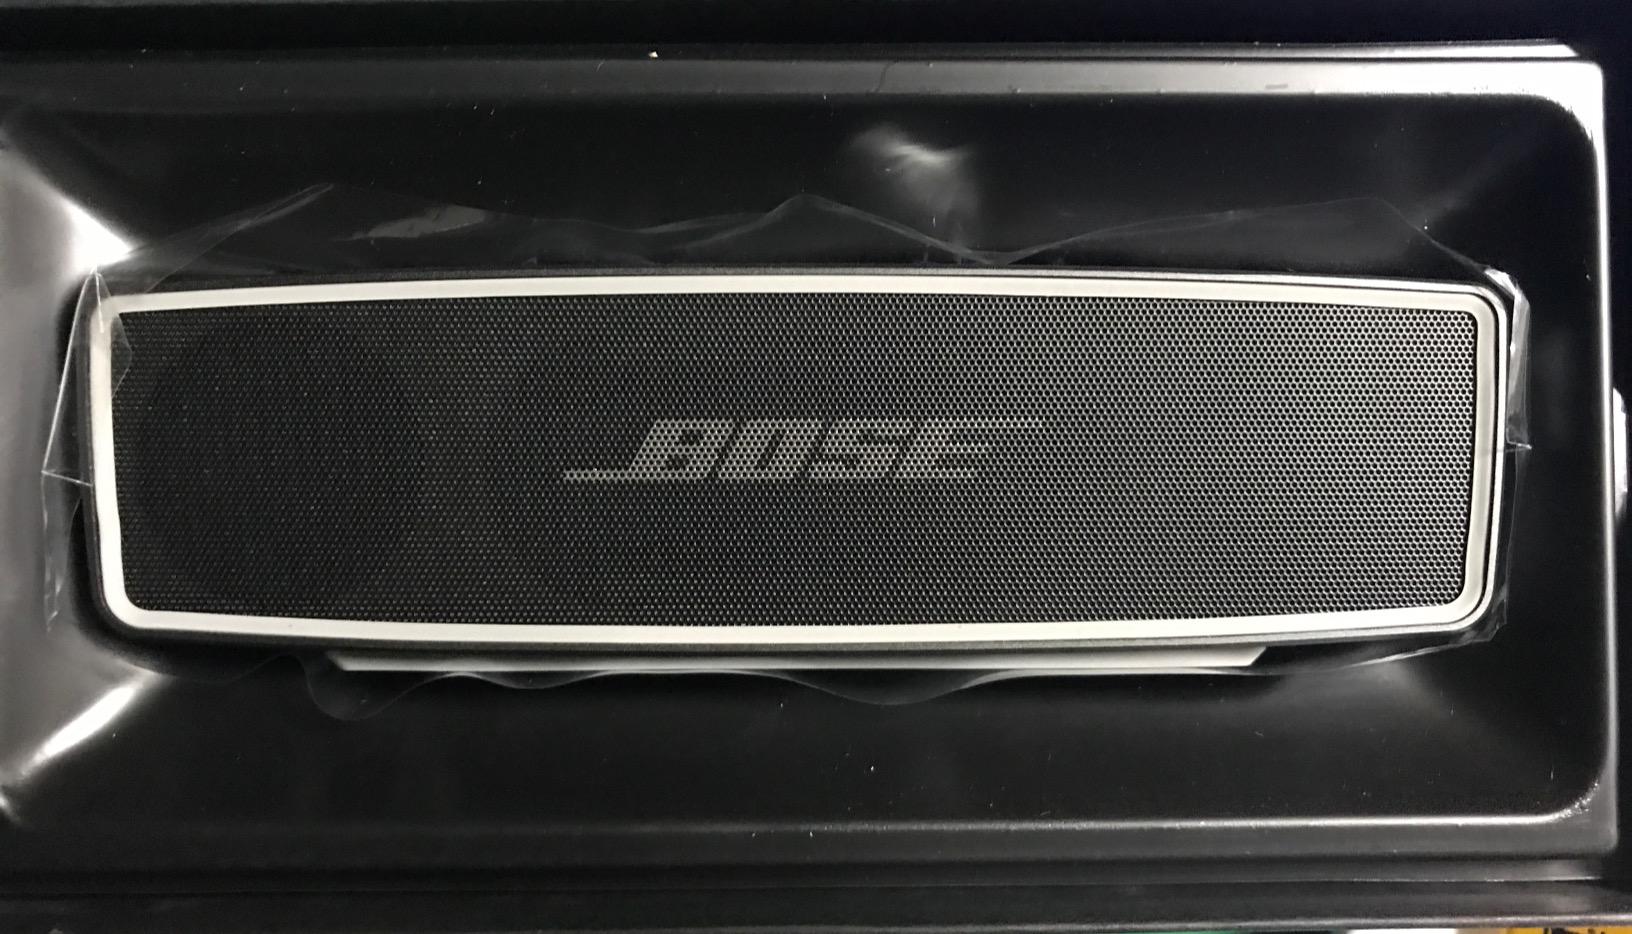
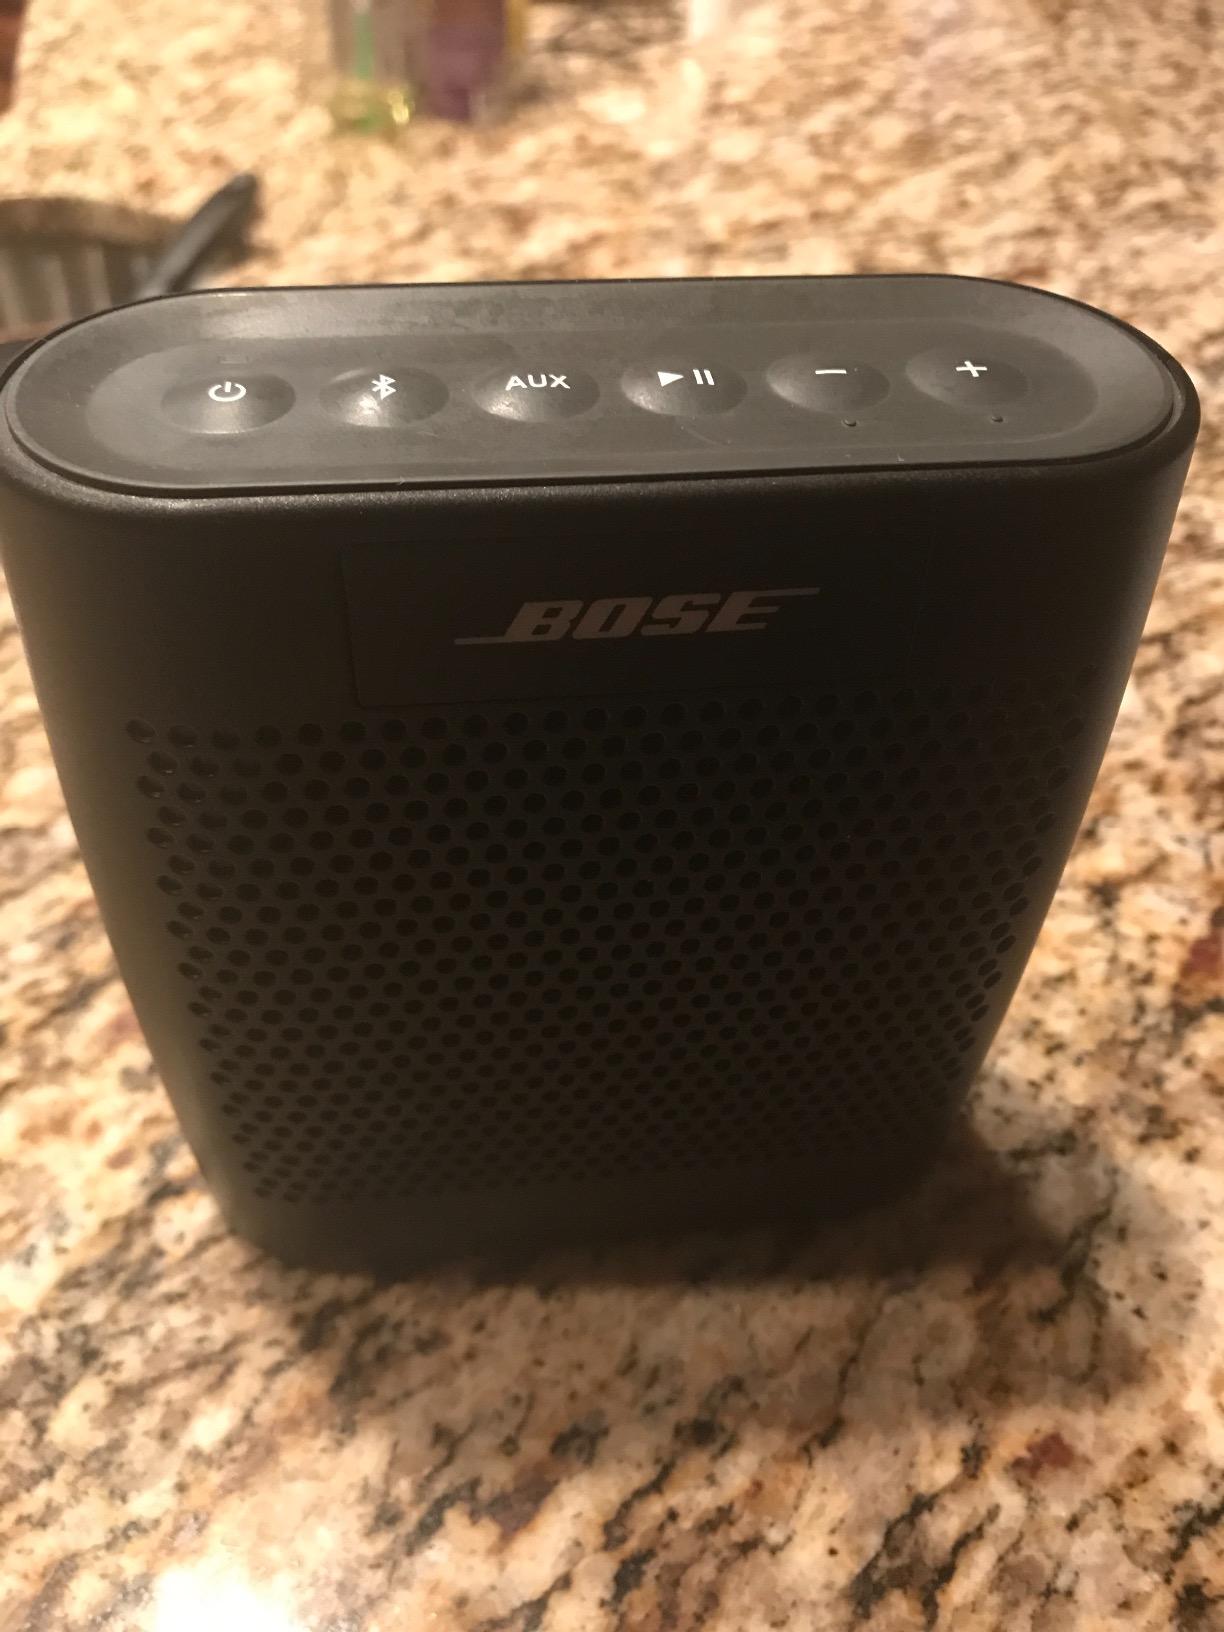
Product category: speaker
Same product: no